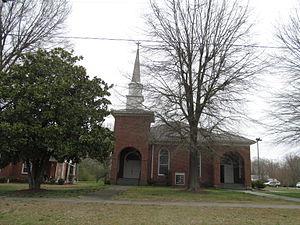
Virgilina est une municipalité américaine située dans le comté de Halifax en Virginie.